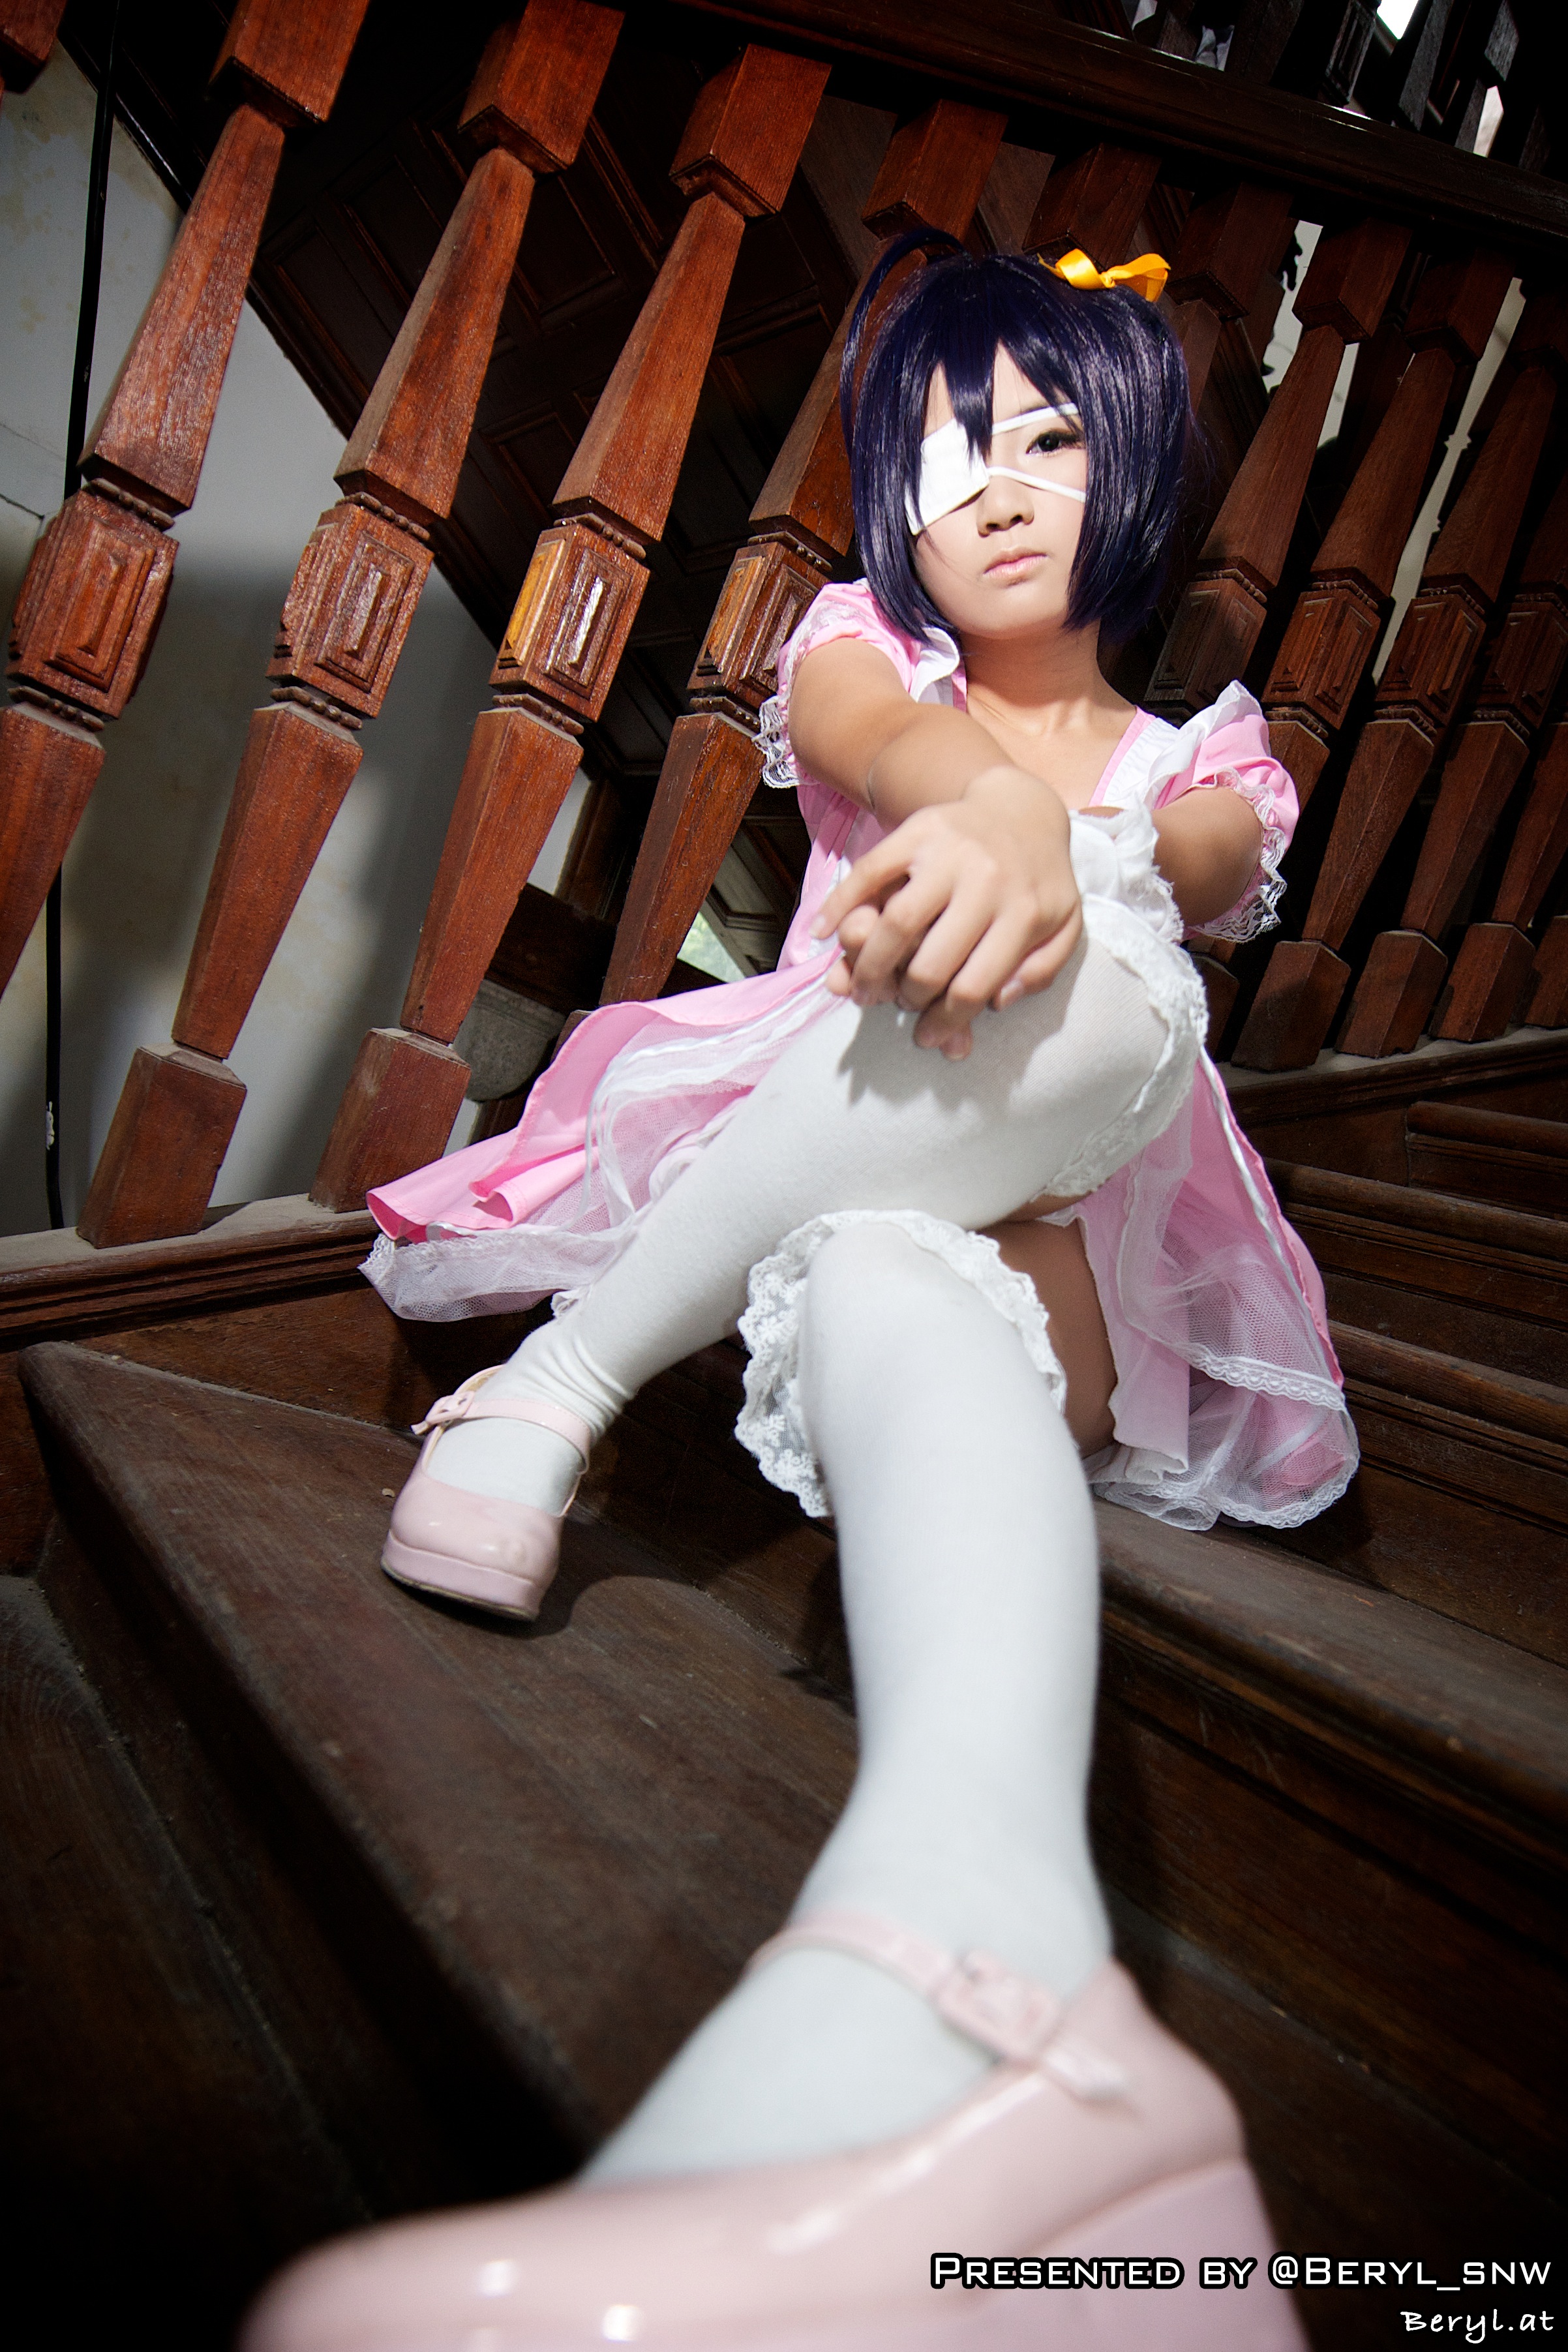
girl, leg, model, clothing, lady, black hair, cosplay, girls, cool image, japanese, beauty, canton, maid, costume, china, guangdong, anime, comic, lika, chunibyo, undergarment